Victoria microplate

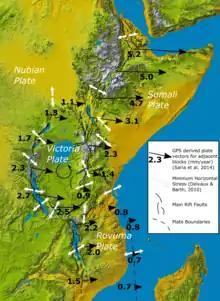
The Victoria plate showing its relationship to the neighbouring Nubian, Somali, and Rovuma plates

The Victoria microplate or Victoria plate is a small tectonic plate in East Africa. It is bounded on all sides by parts of the active East African Rift System. It is currently rotating anticlockwise. Its boundaries are close to those of the mainly Archaean Tanzania Craton, with the two arms of the rift system having propagated along the surrounding Proterozoic shear belts. To the northwest, west and southwest it has a boundary with the Nubian plate, to the northeast and east with the Somali plate and the southeast with the Rovuma plate.